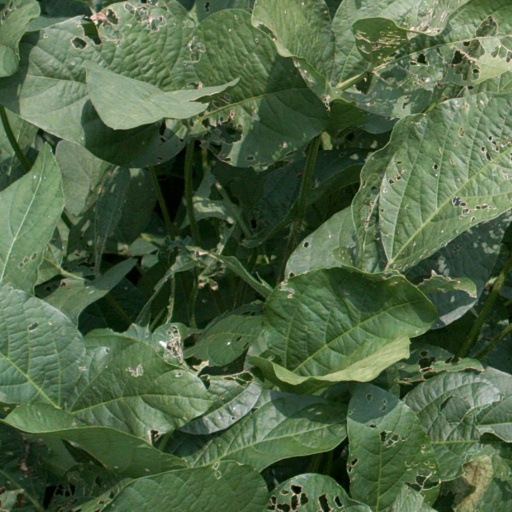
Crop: soybean